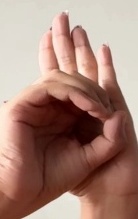
ASL sign: 0